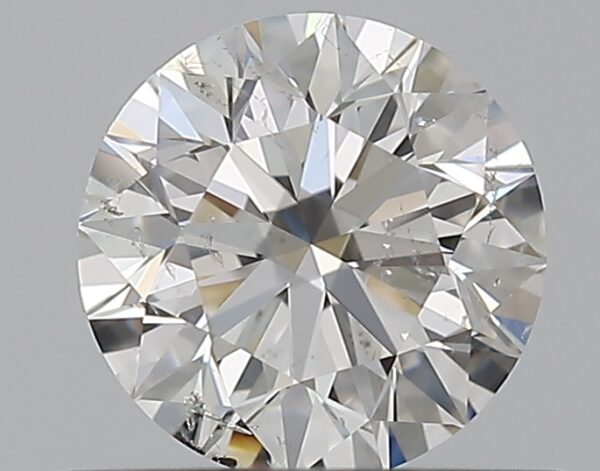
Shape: round
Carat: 0.57
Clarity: SI2
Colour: F
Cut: EX
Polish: EX
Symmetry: EX
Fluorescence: N
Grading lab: GIA
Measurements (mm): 5.27 x 5.28 x 3.31